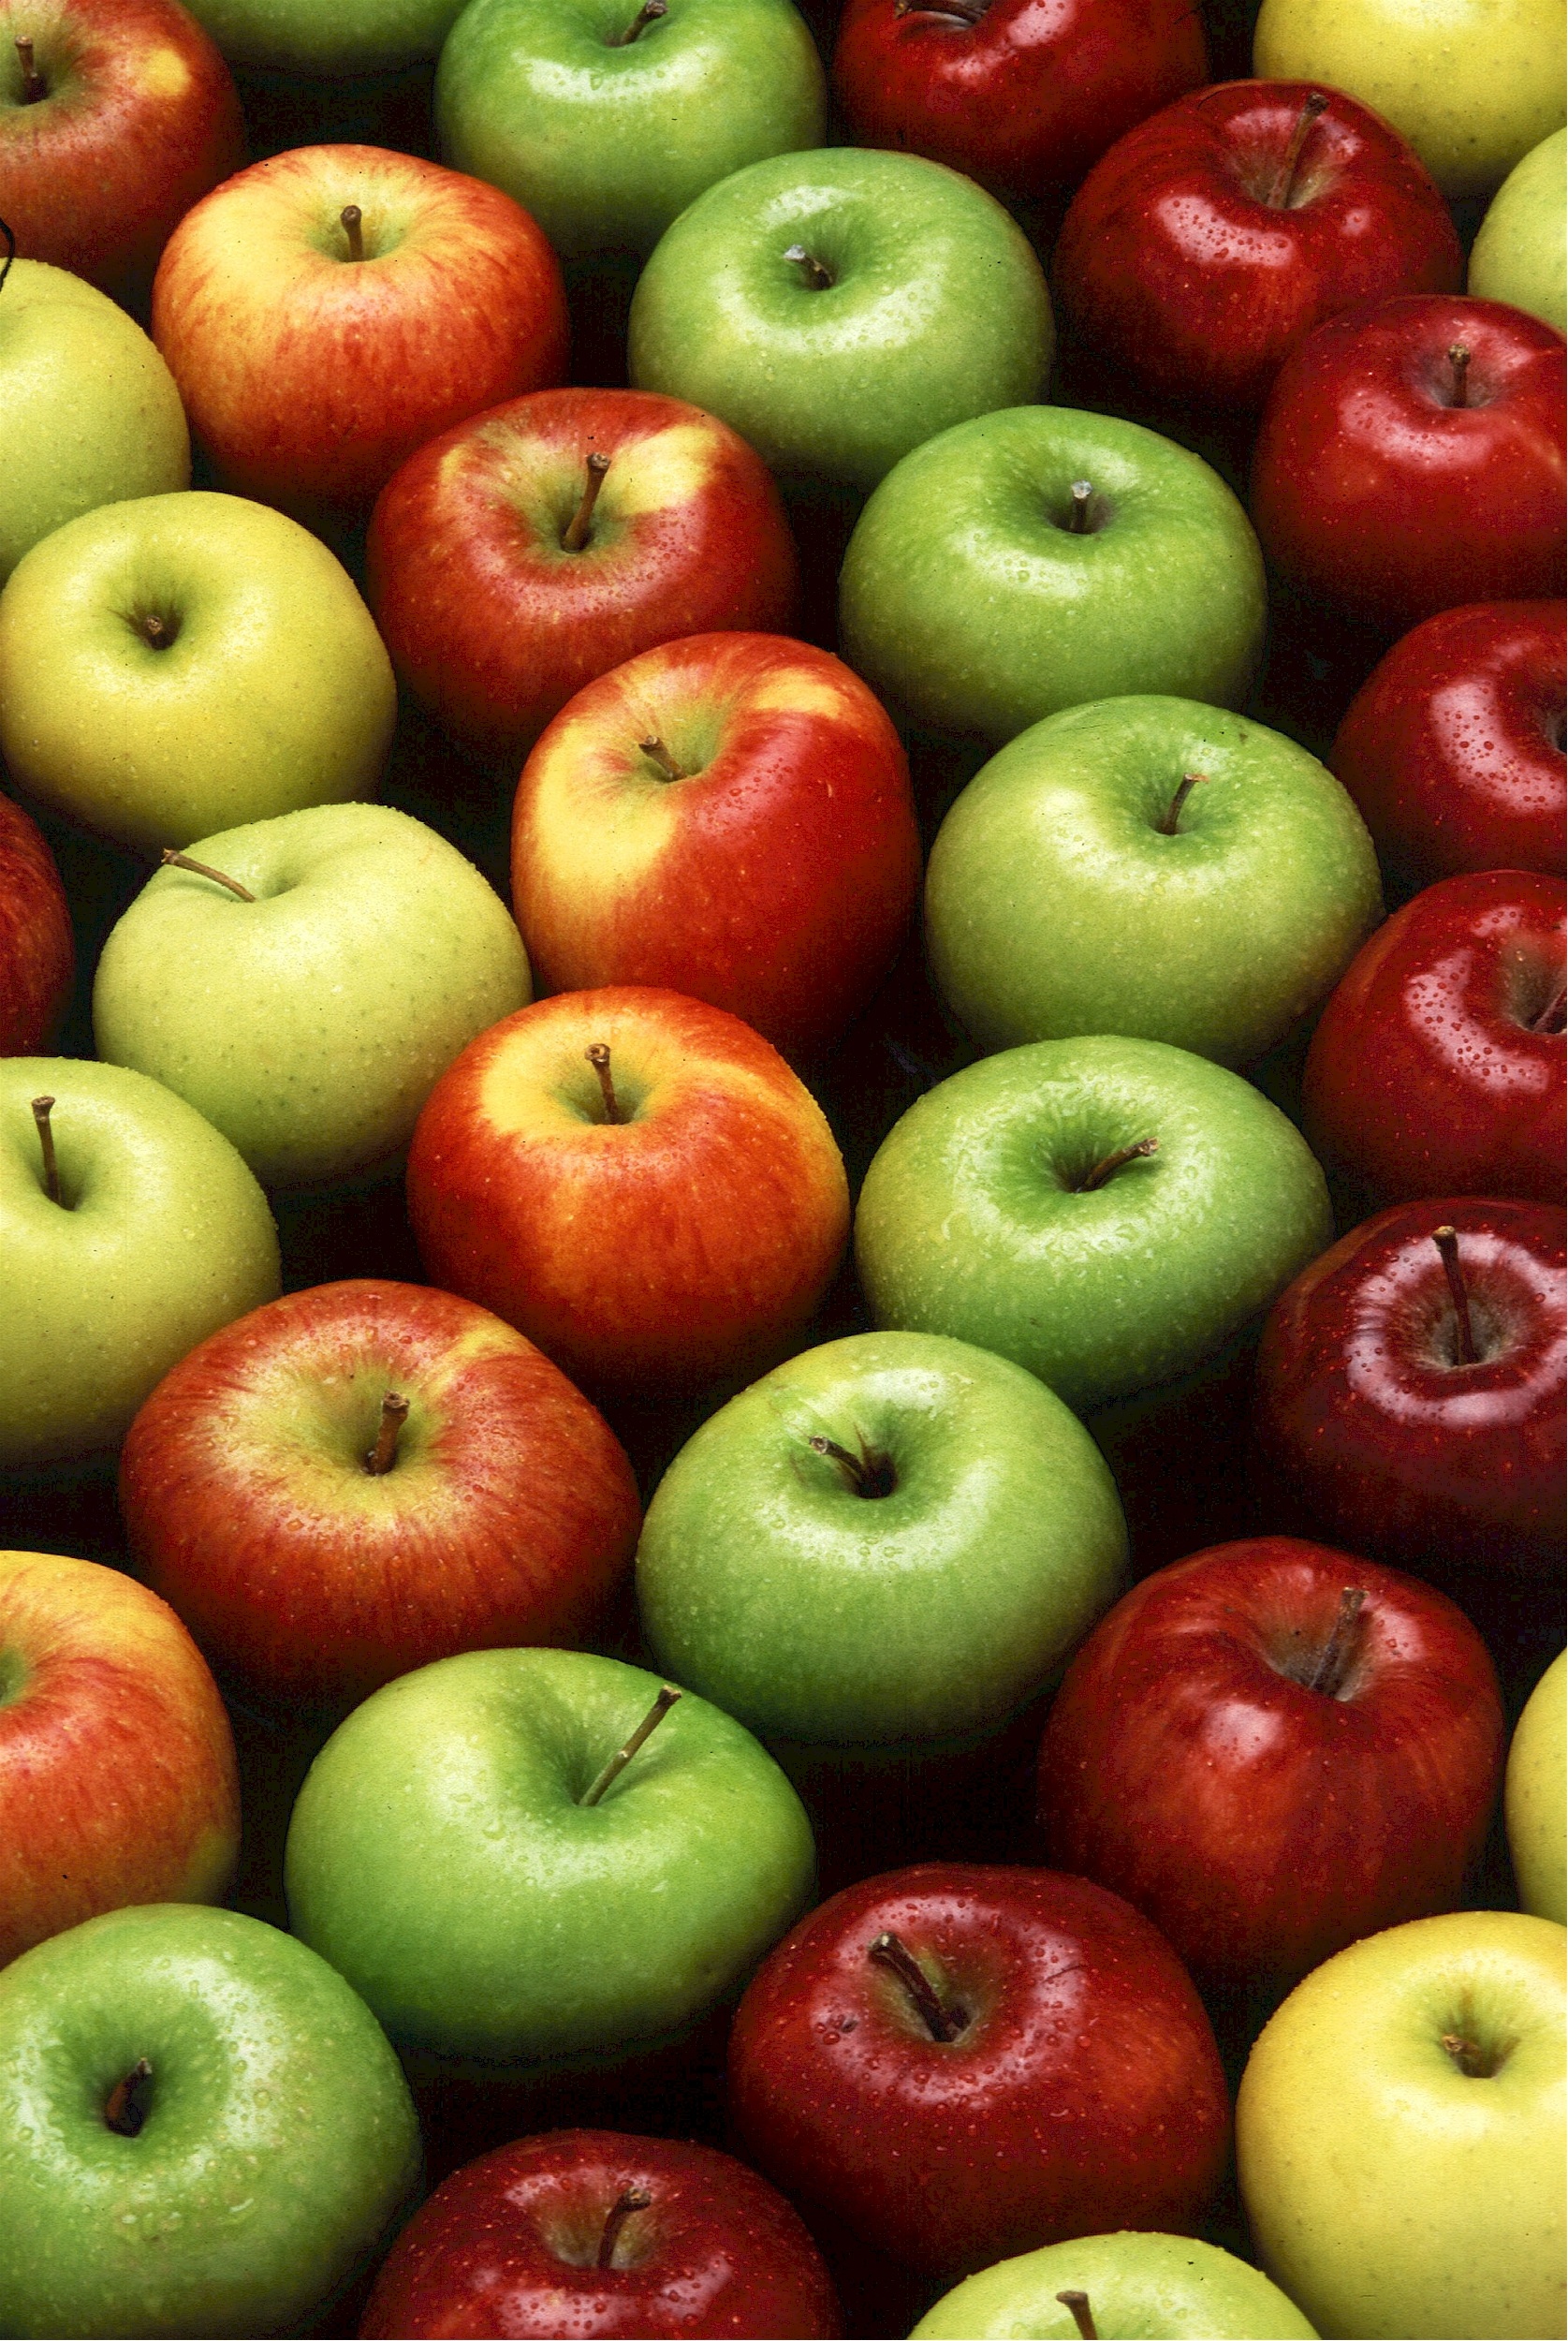
apple, plant, fruit, sweet, food, green, red, cooking, produce, holiday, kitchen, healthy, thanksgiving, apples, liqueur, flowering plant, rose family, granny smith, land plant